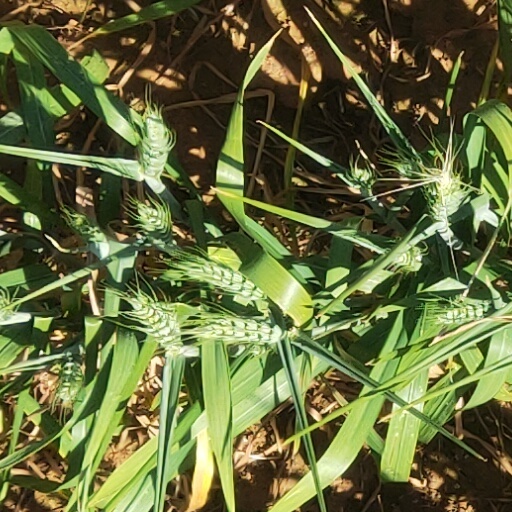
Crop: wheat